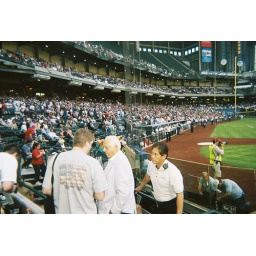
Sitting behind home plate at field level and I look over to my left and there's Tommy Lasorda